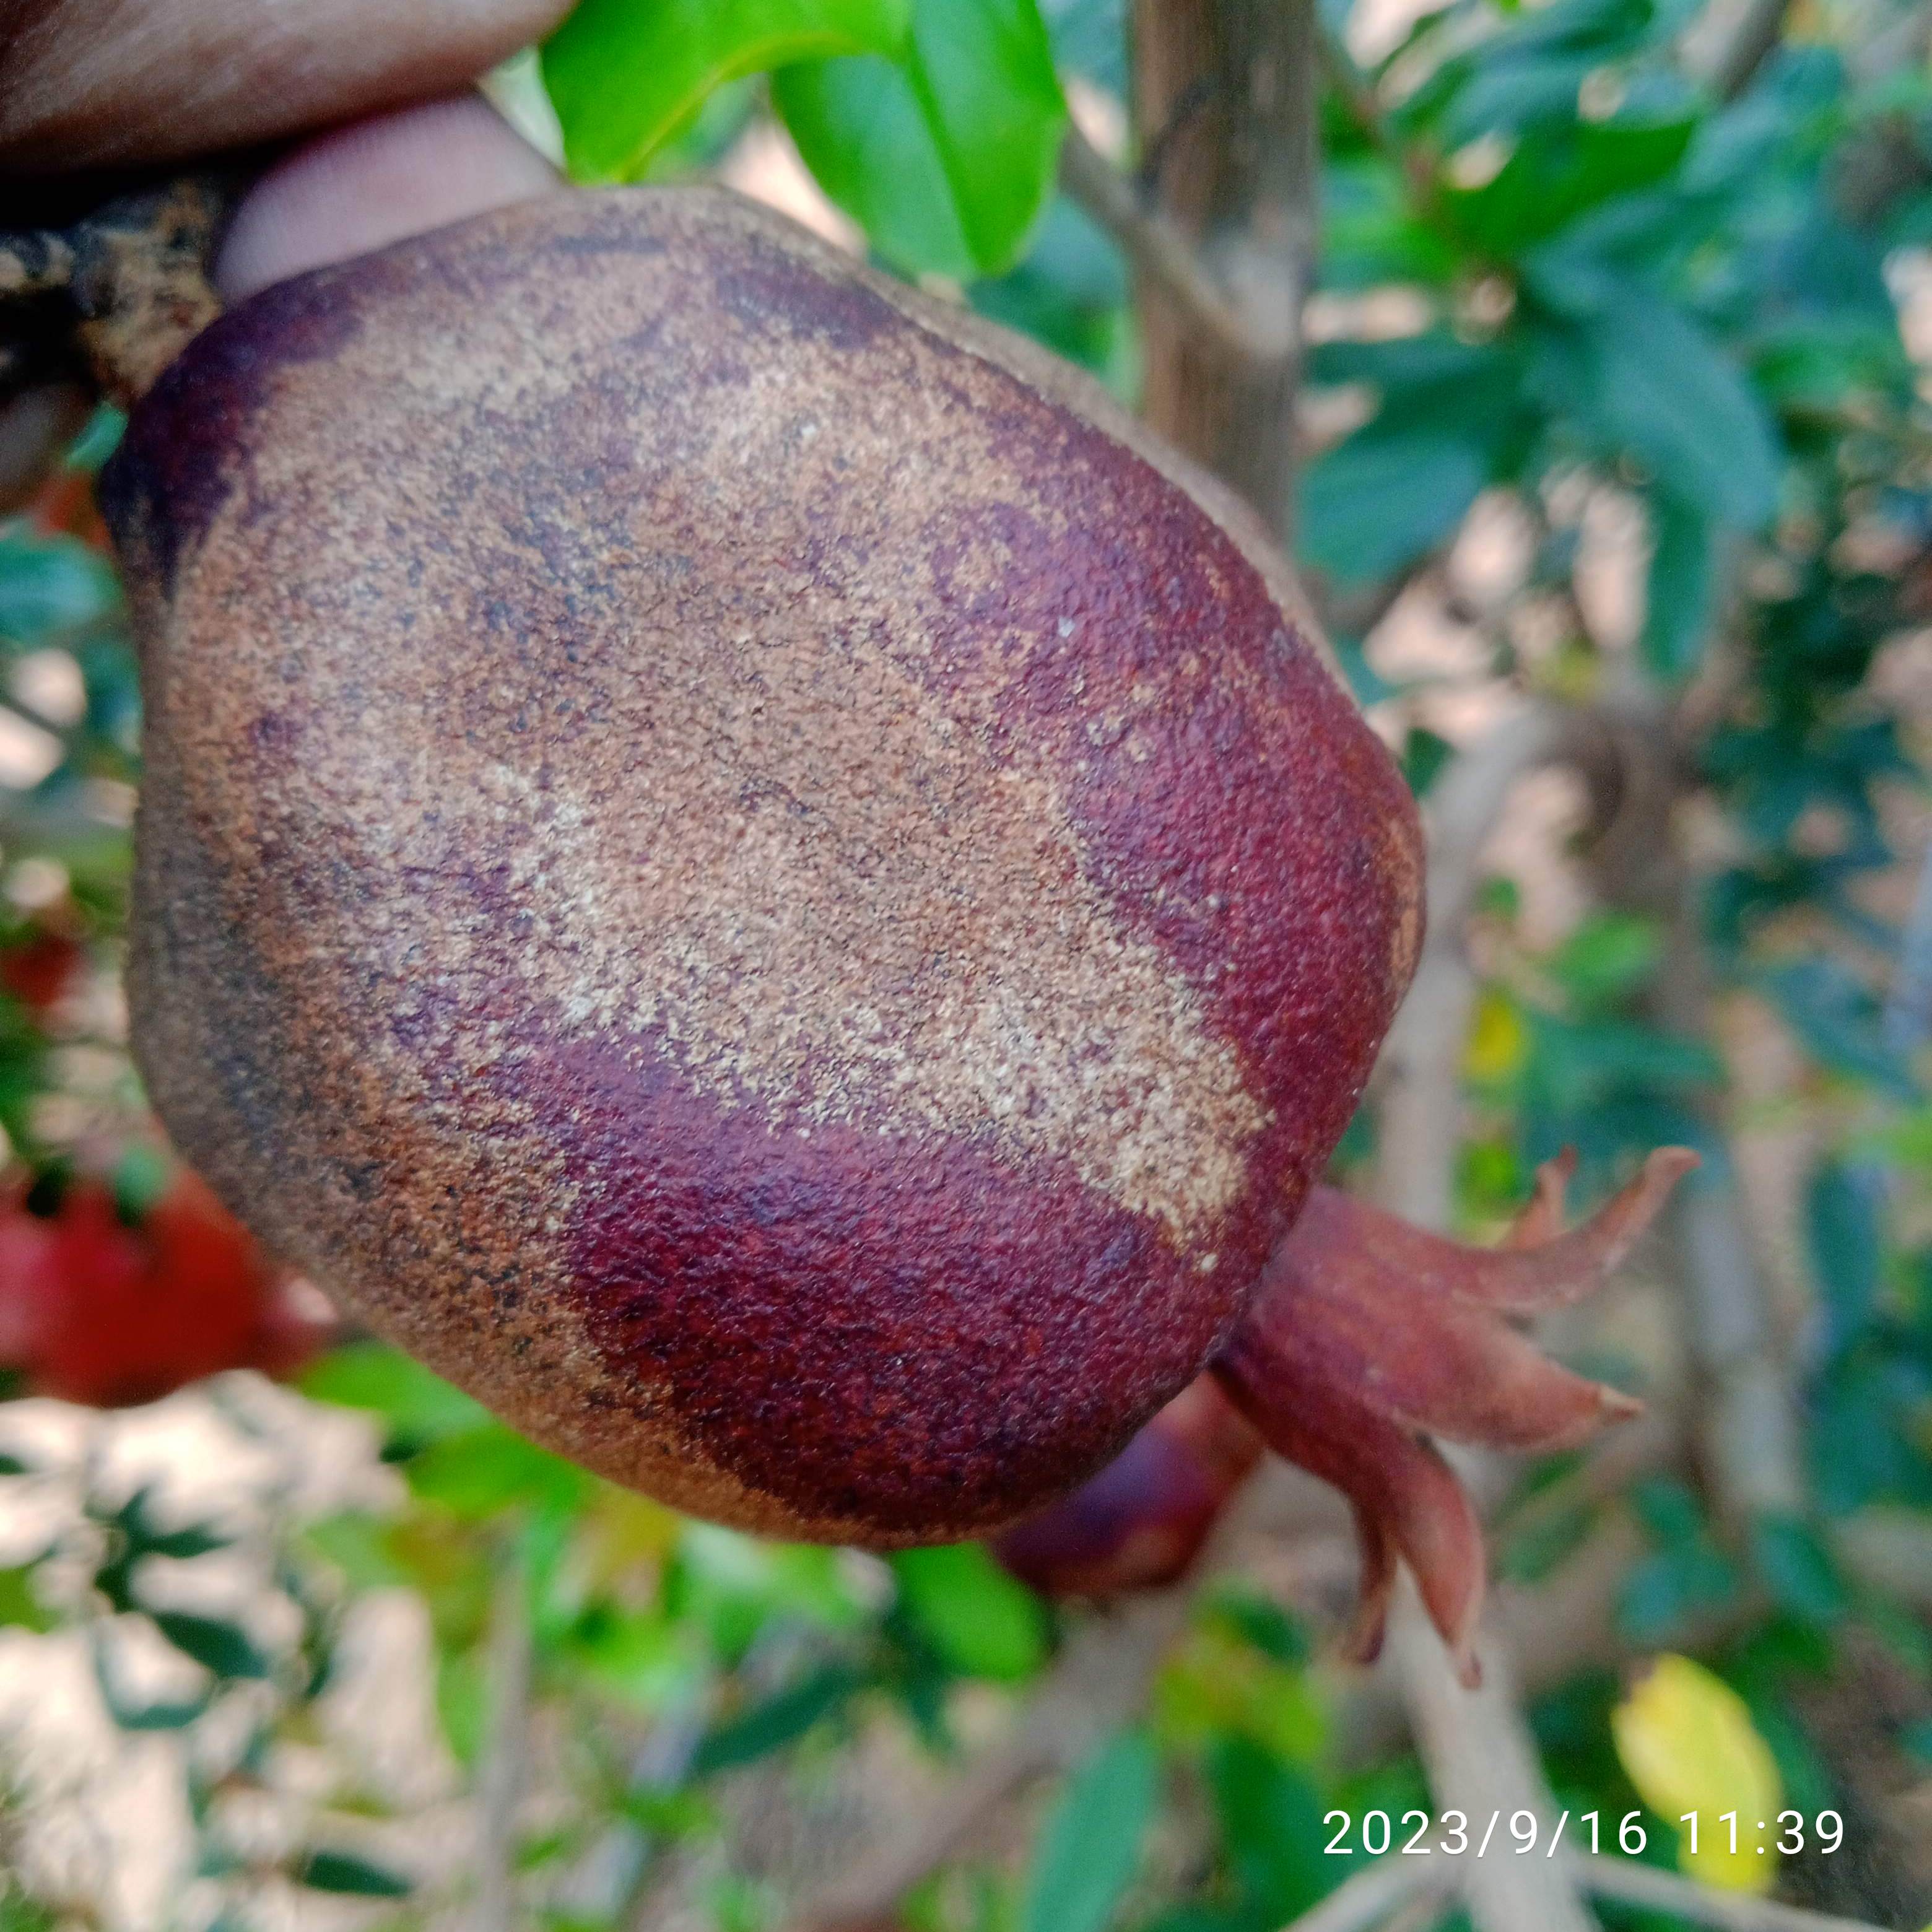
Label: Alternaria